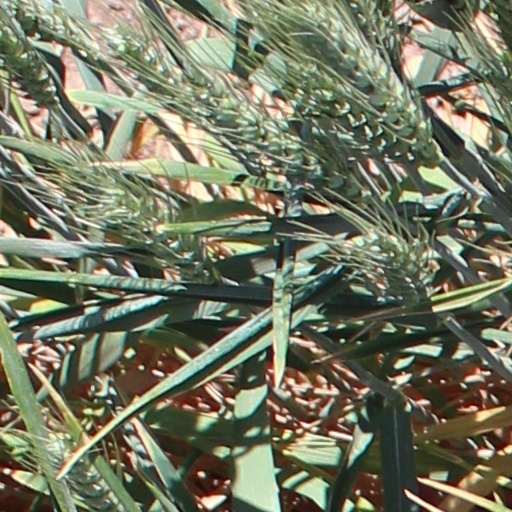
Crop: wheat